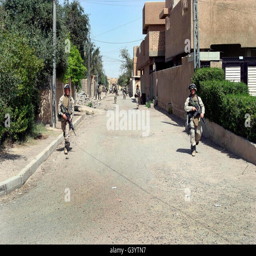
armed force patrol the streets